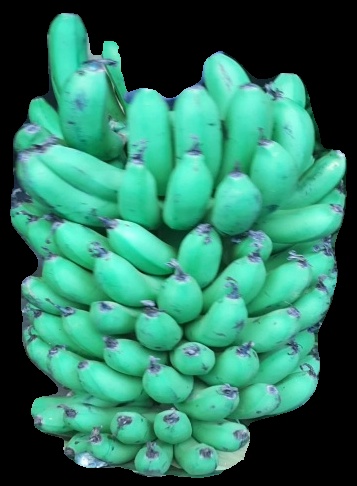
Variety: pachbale
Grade: grade1